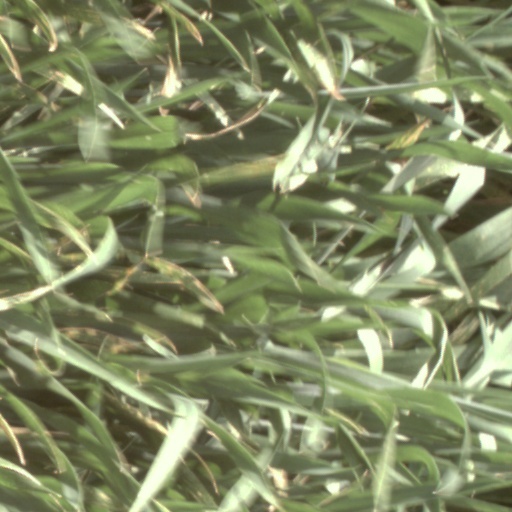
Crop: wheat